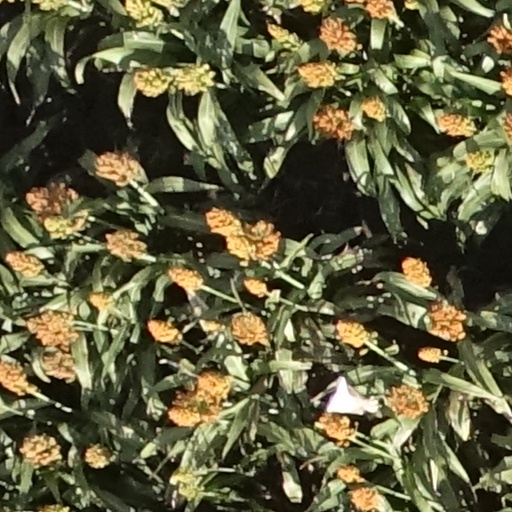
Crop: sorghum